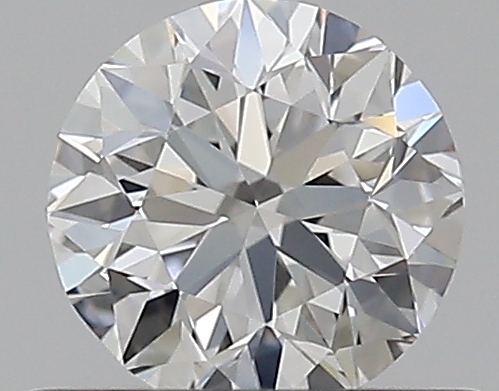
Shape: round
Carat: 0.5
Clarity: VVS1
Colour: E
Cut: GD
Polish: EX
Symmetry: VG
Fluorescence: M
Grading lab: GIA
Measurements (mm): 4.9 x 4.97 x 3.21